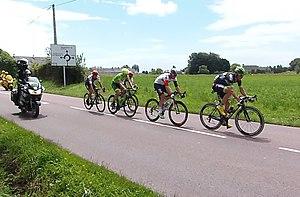
1re étape du Tour de France 2016, à Lingreville (km 74, Normandie, France). Les cinq échappés